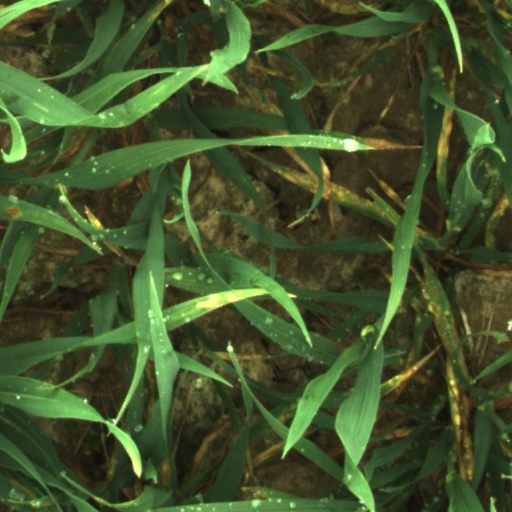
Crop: wheat